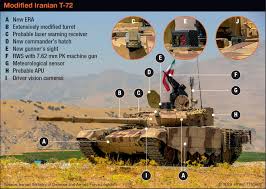
Label: Tank